Despair (novel)

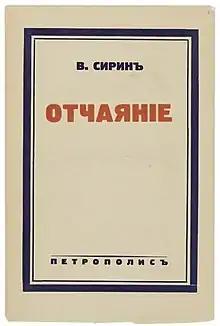
First edition

Despair (or "") is the seventh novel by Vladimir Nabokov, originally published in Russian, serially in the politicized literary journal "Sovremennye zapiski" during 1934. It was then published as a book in 1936, and translated to English by the author in 1937. Most copies of the 1937 English edition were destroyed by German bombs during World War II; only a few copies remain. Nabokov published a second English translation in 1965; this is now the only English translation in print.